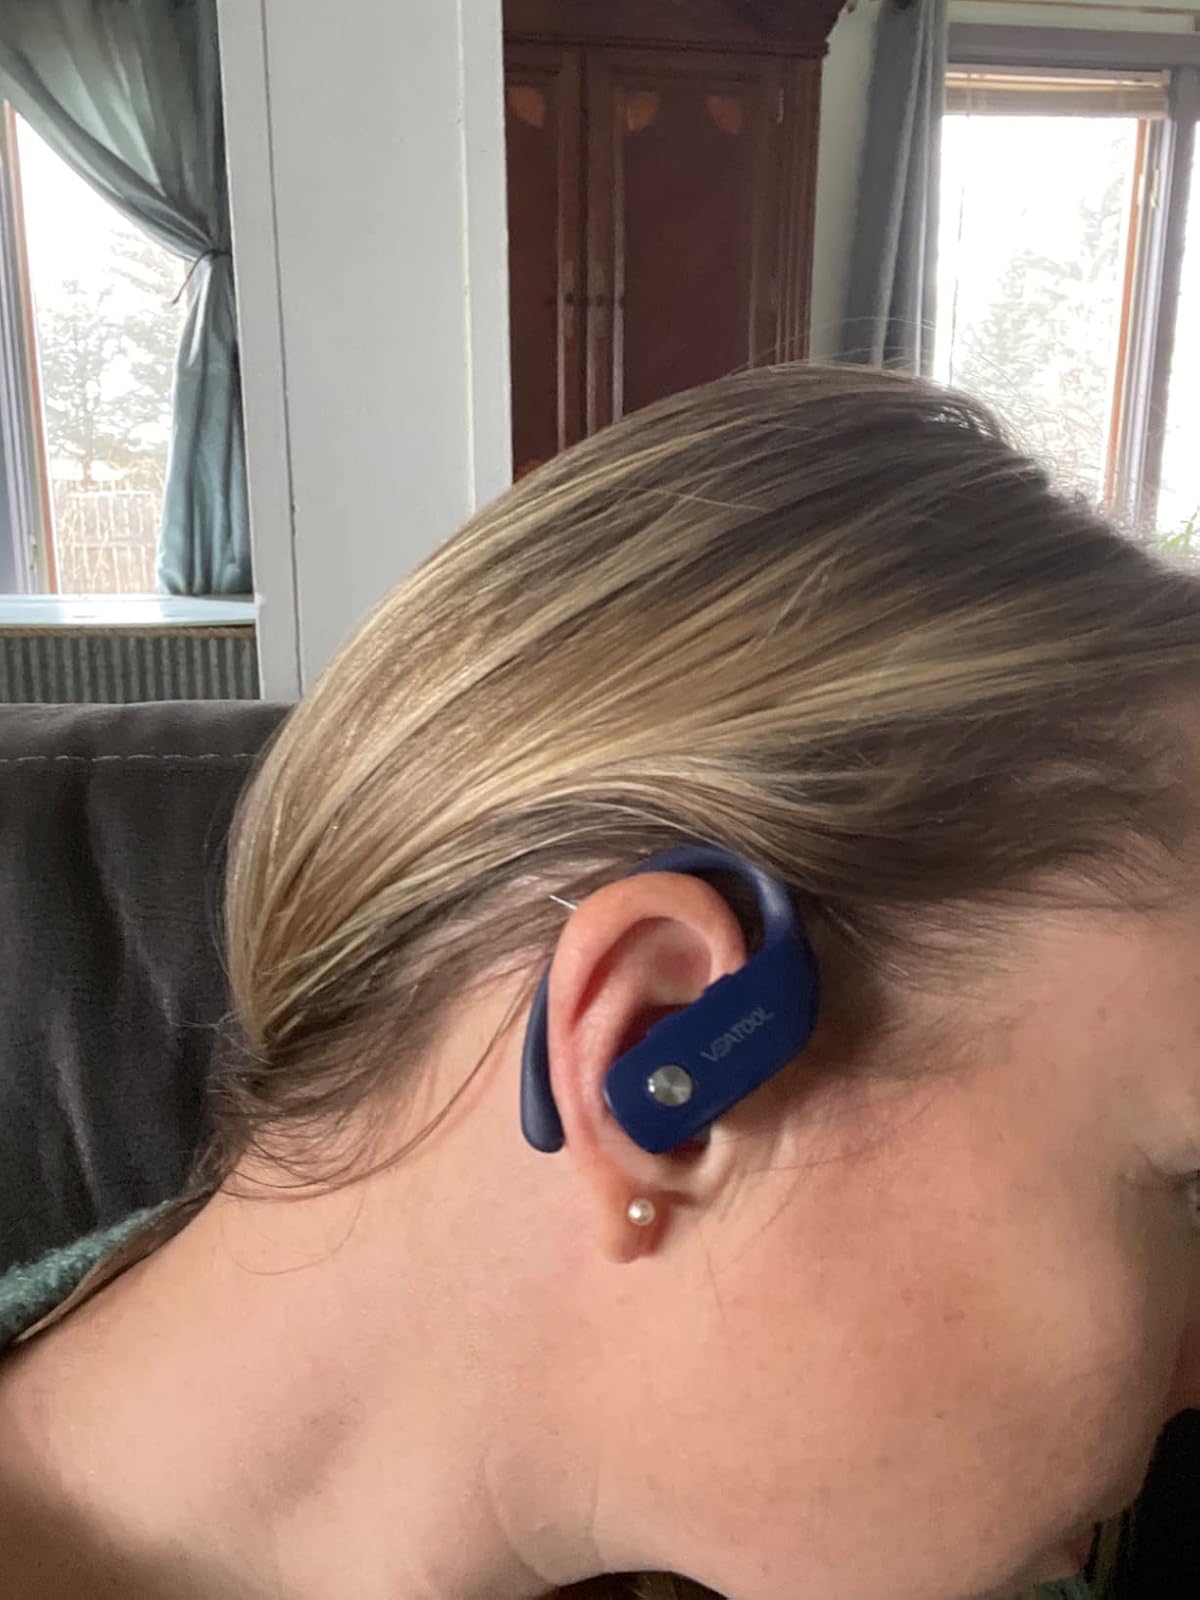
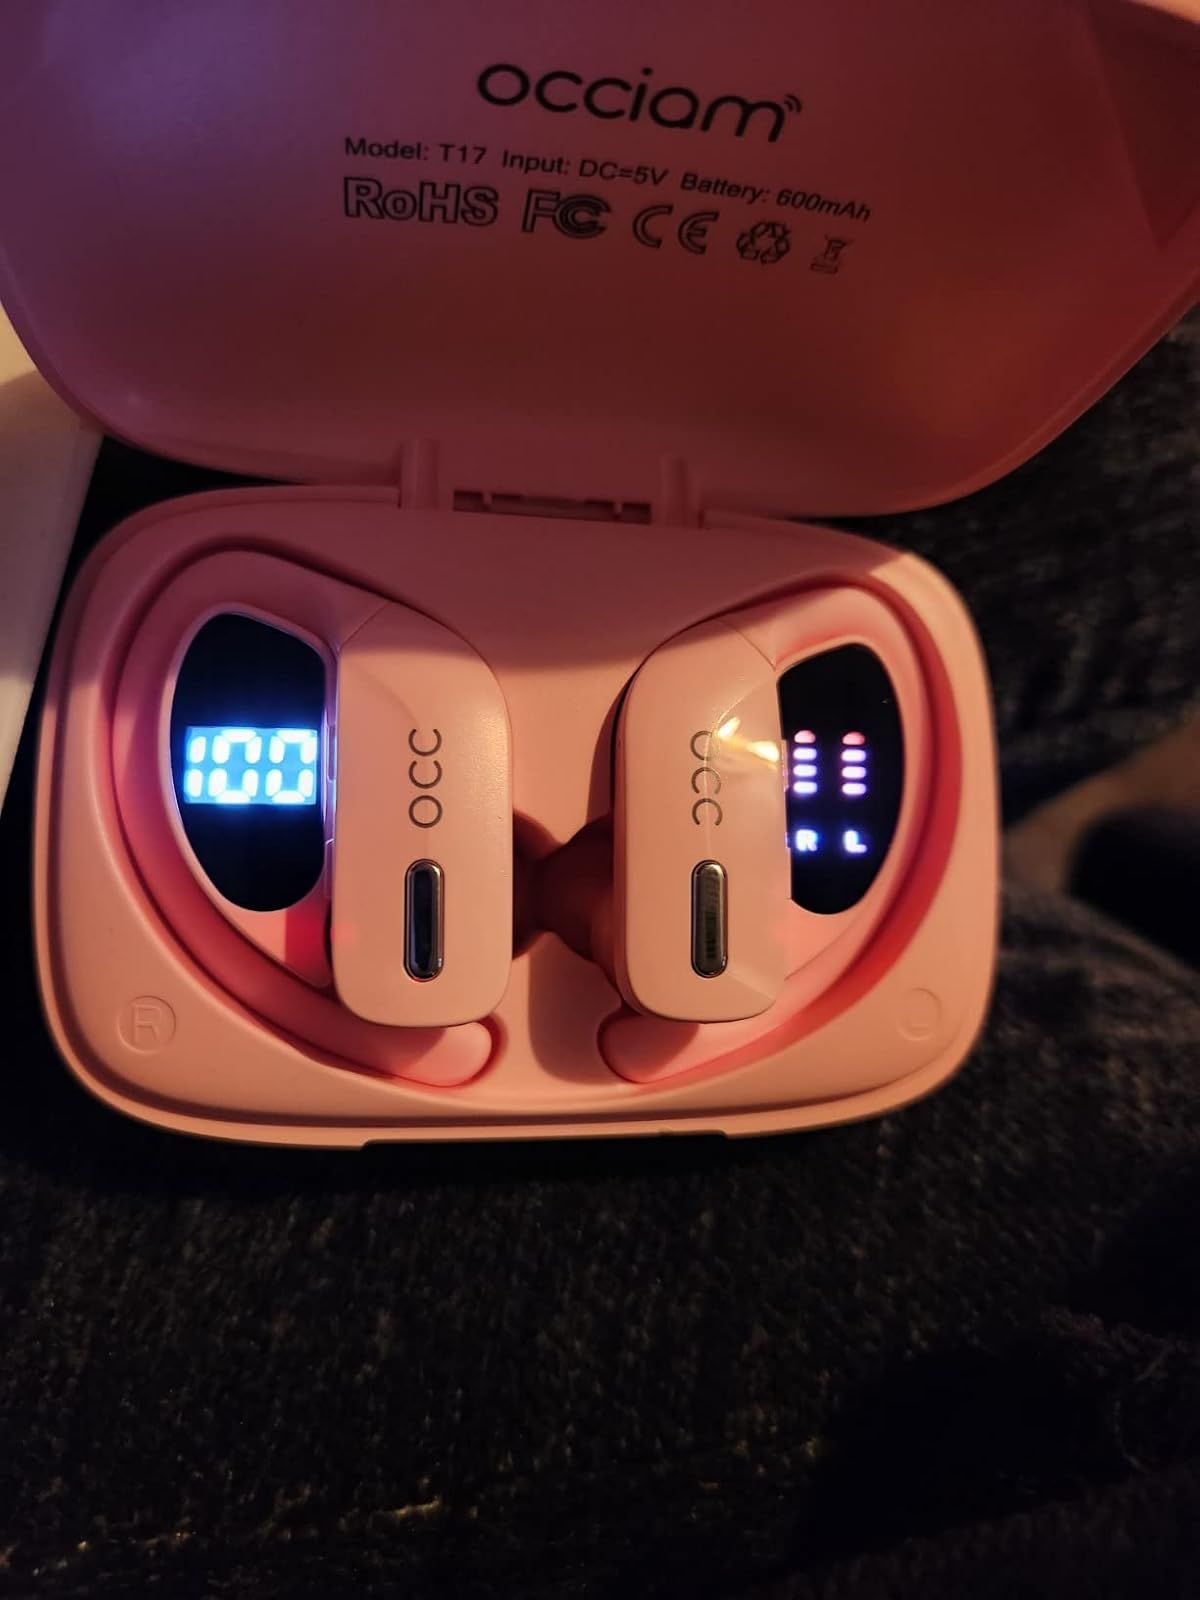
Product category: earbuds
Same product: no